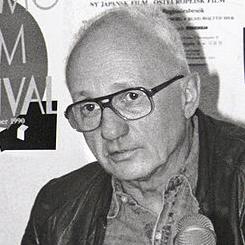
Age: 65